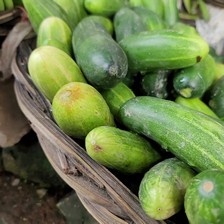
Label: cucumber